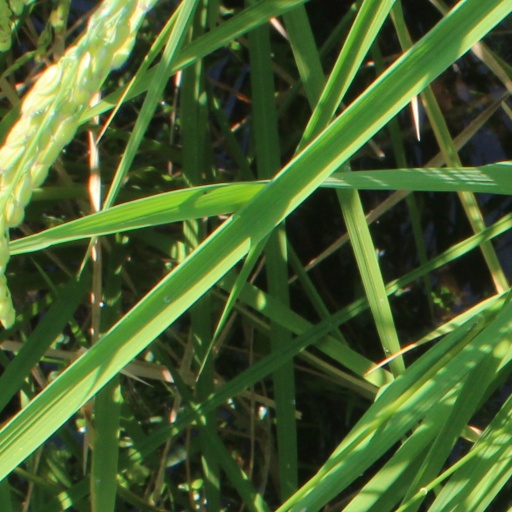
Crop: rice